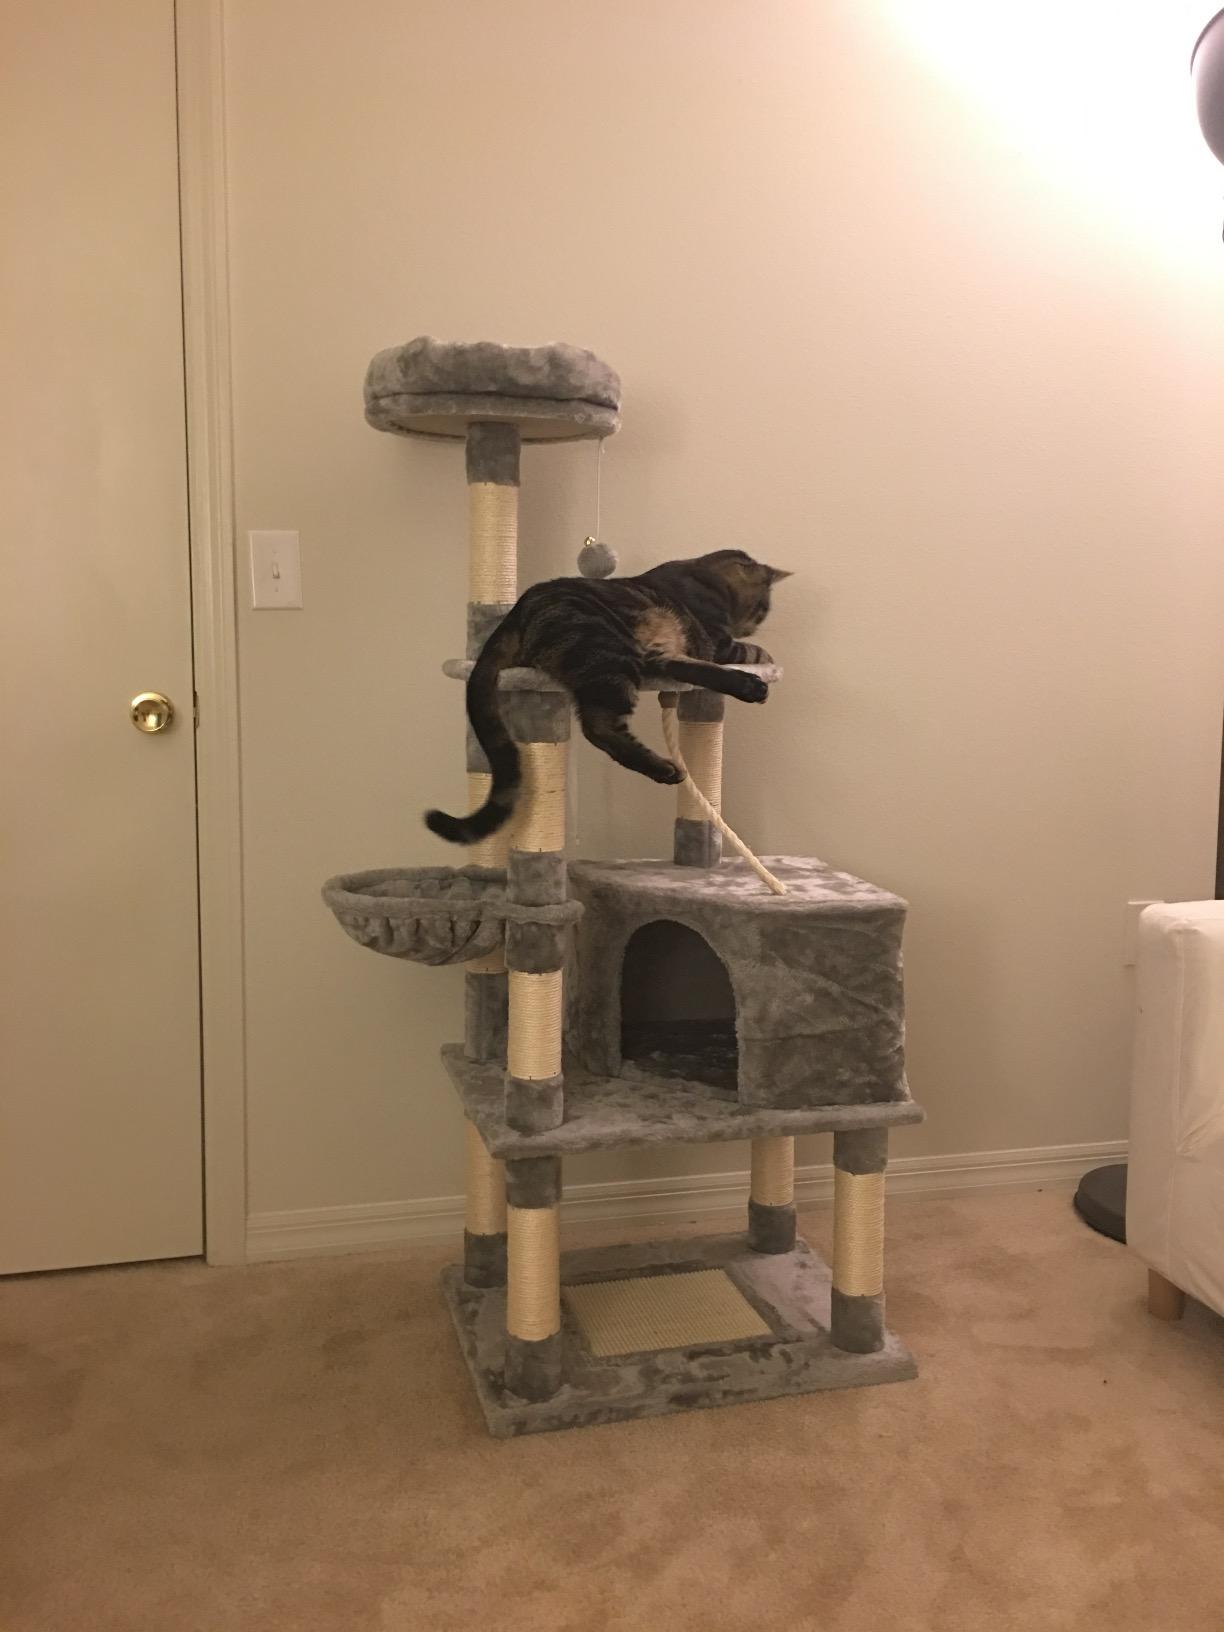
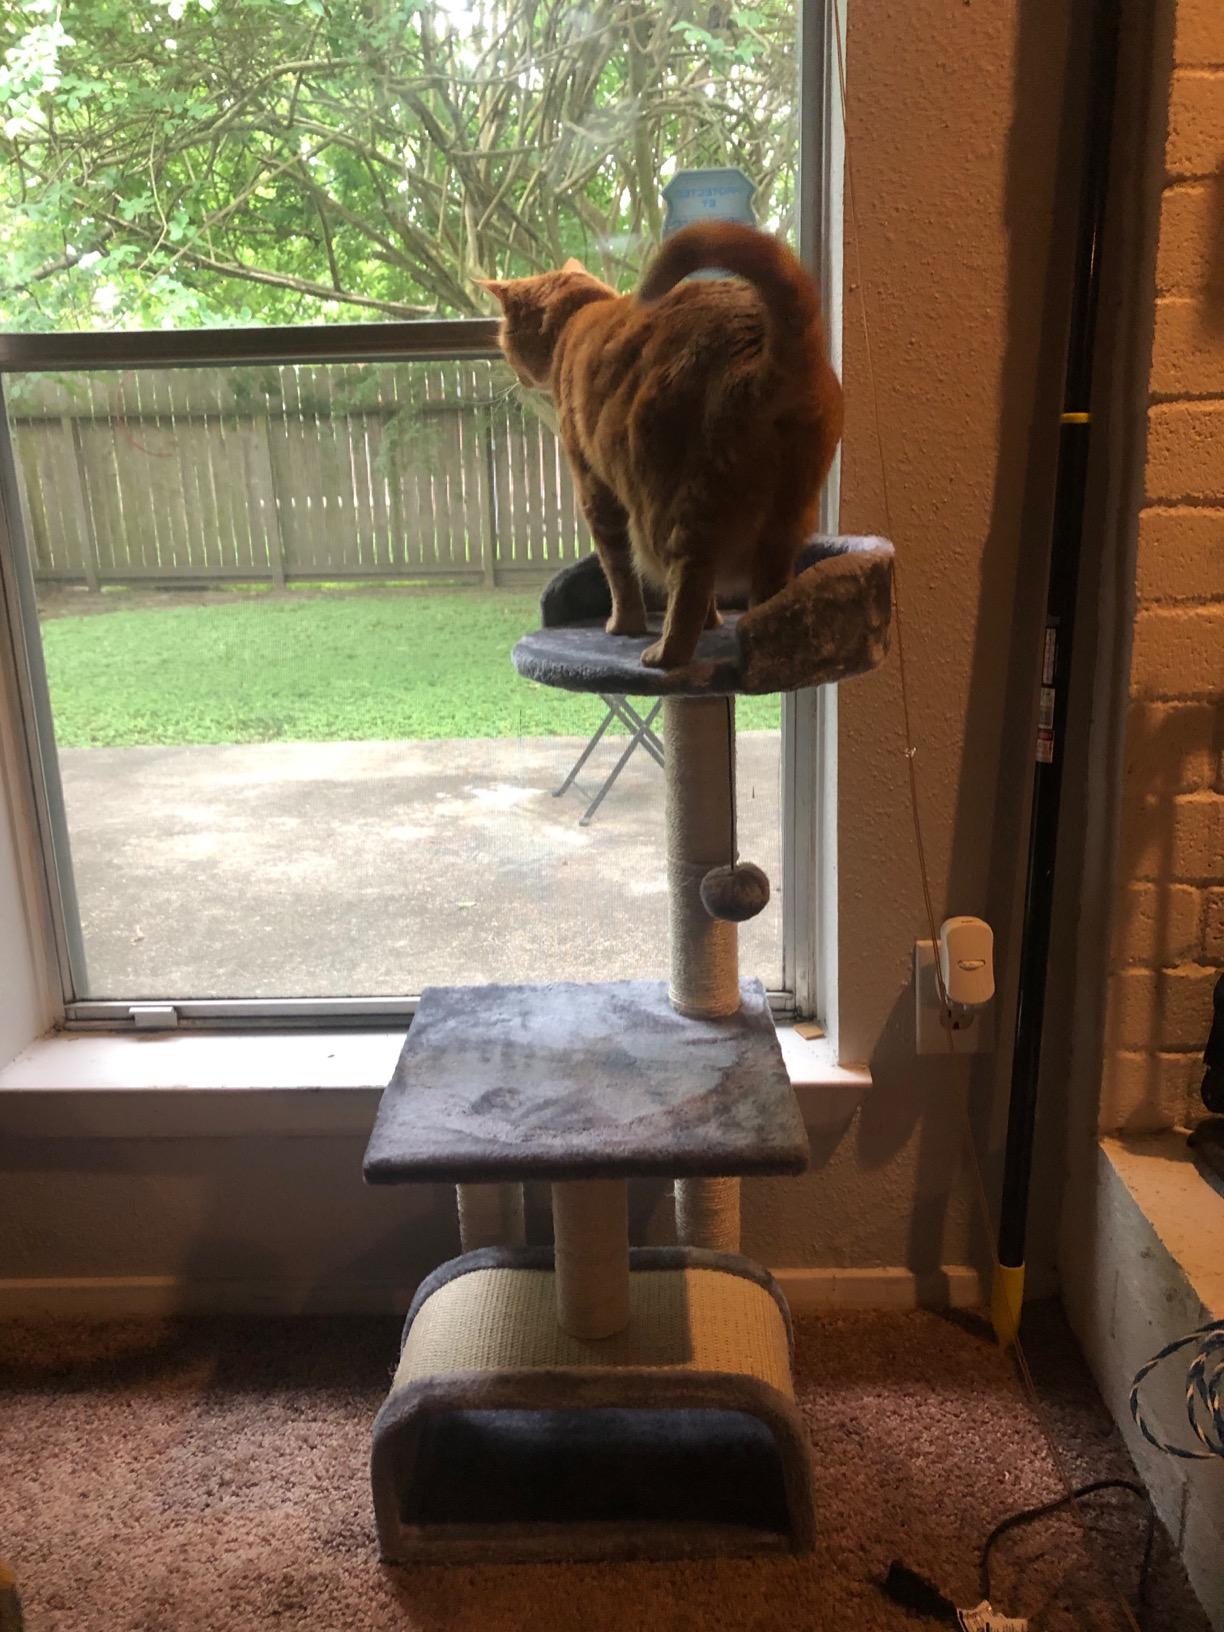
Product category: items_cat tree
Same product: no